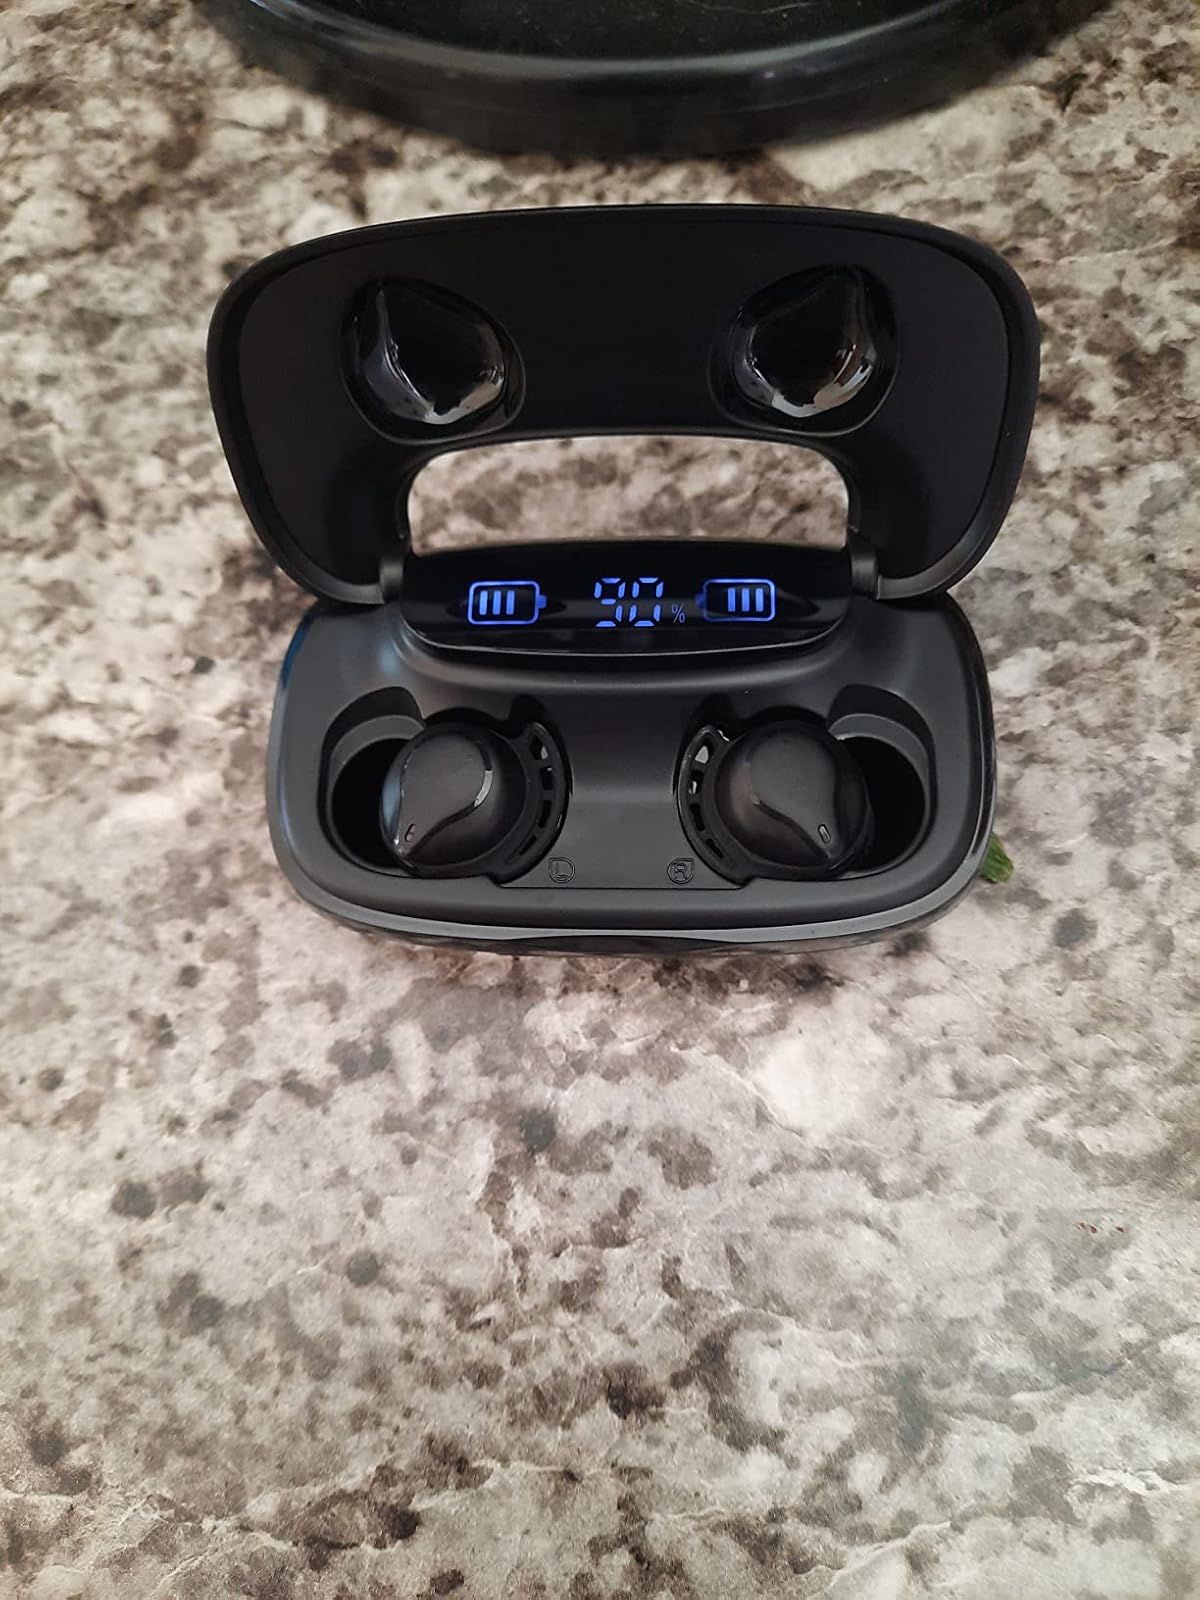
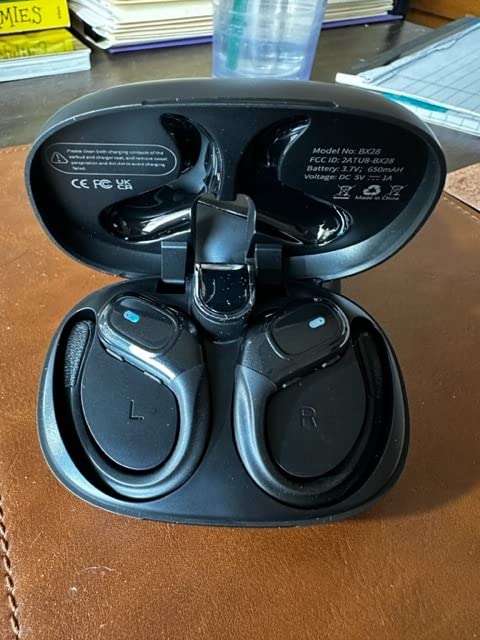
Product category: earbuds
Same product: no